Sun Yueqi

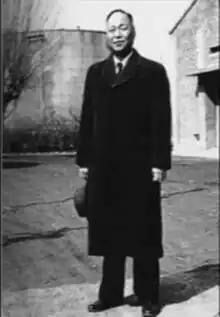
Sun Yueqi around 1949

In July, Sun was tasked with inspection of industrial and mining enterprises affiliated with the National Resources Commission in Northern and Northeastern China. He was reportedly pessimistic about the current condition of the Nationalist Party. In October 1948, Sun convened a secret meeting with the leaders of industrial and mining enterprising in Nanjing, where he proposed the mobilization of all available workers and miners to protect the industrial assets from destruction in the war.